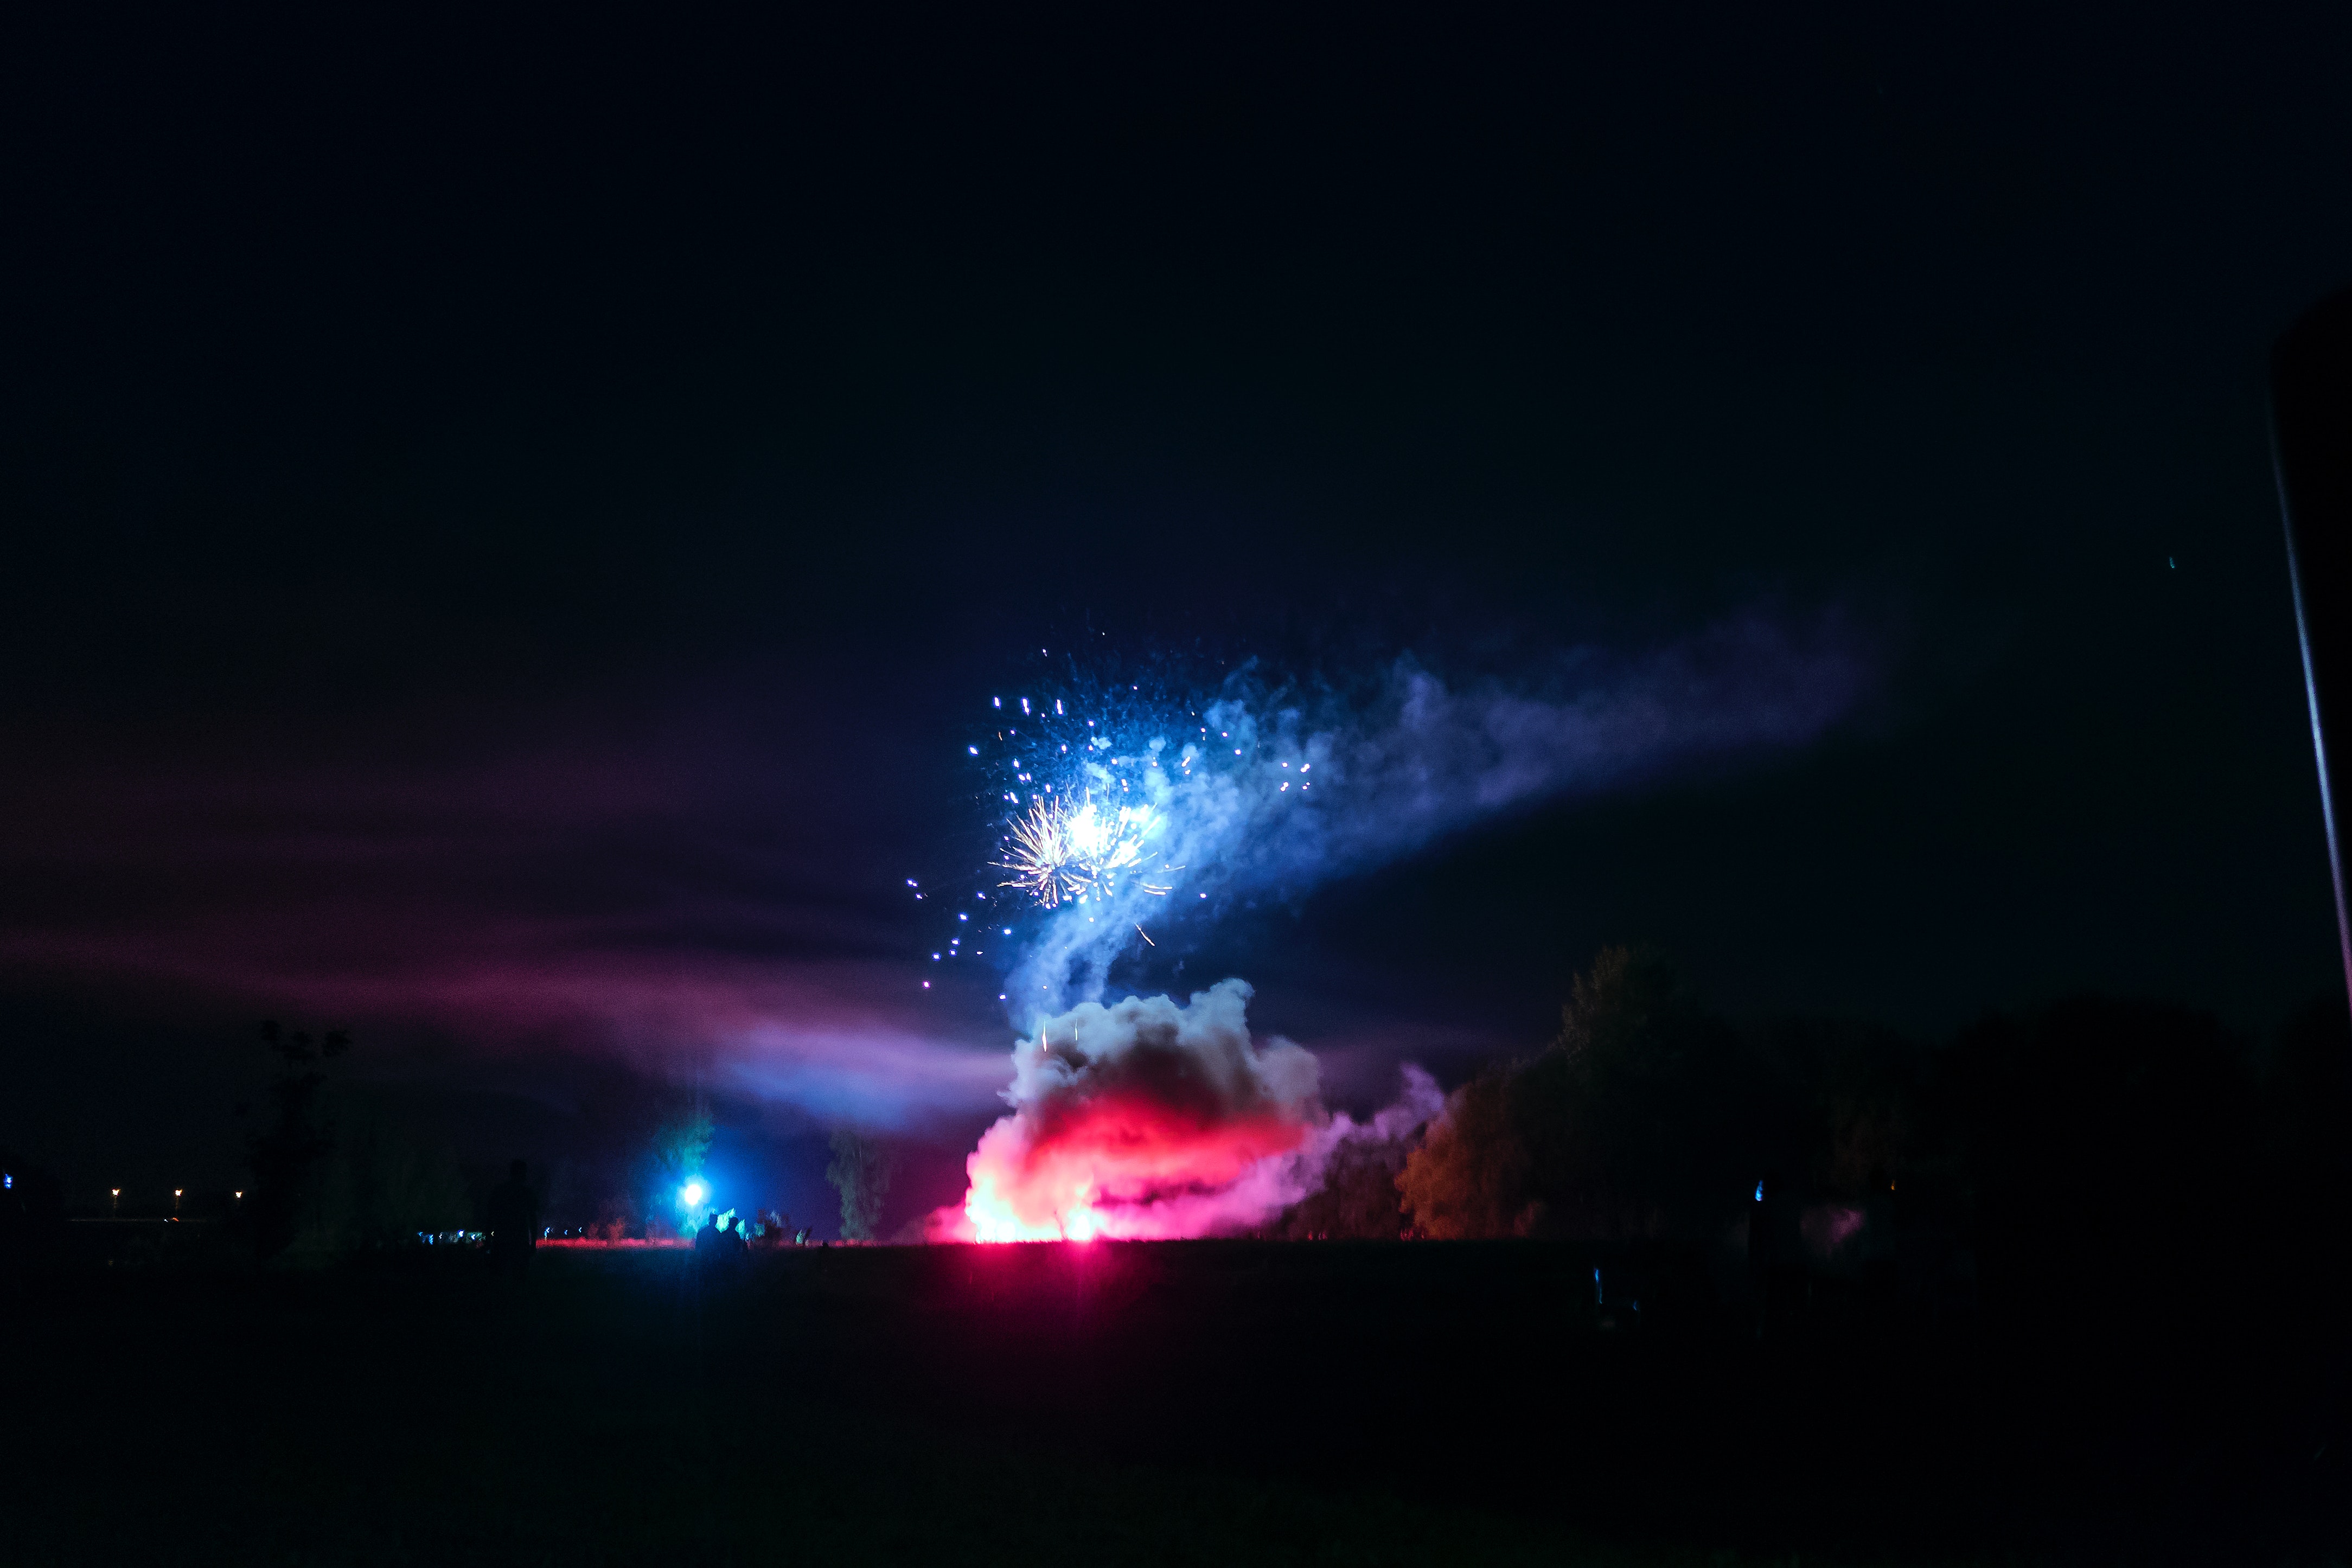
night, light, sky, darkness, lighting, water, fireworks, event, cloud, midnight, recreation, space